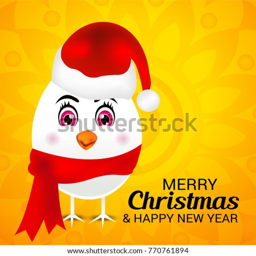
vector illustration of a banner for western christian holiday .